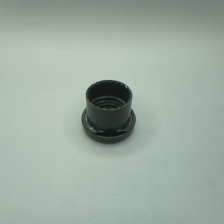
Color: green
Cap type: flip-top cap